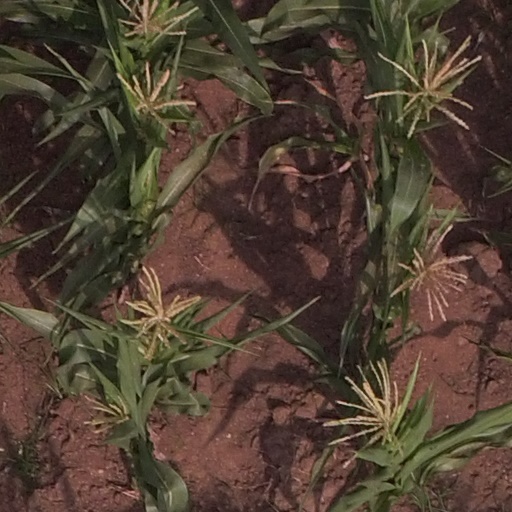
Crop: maize; corn